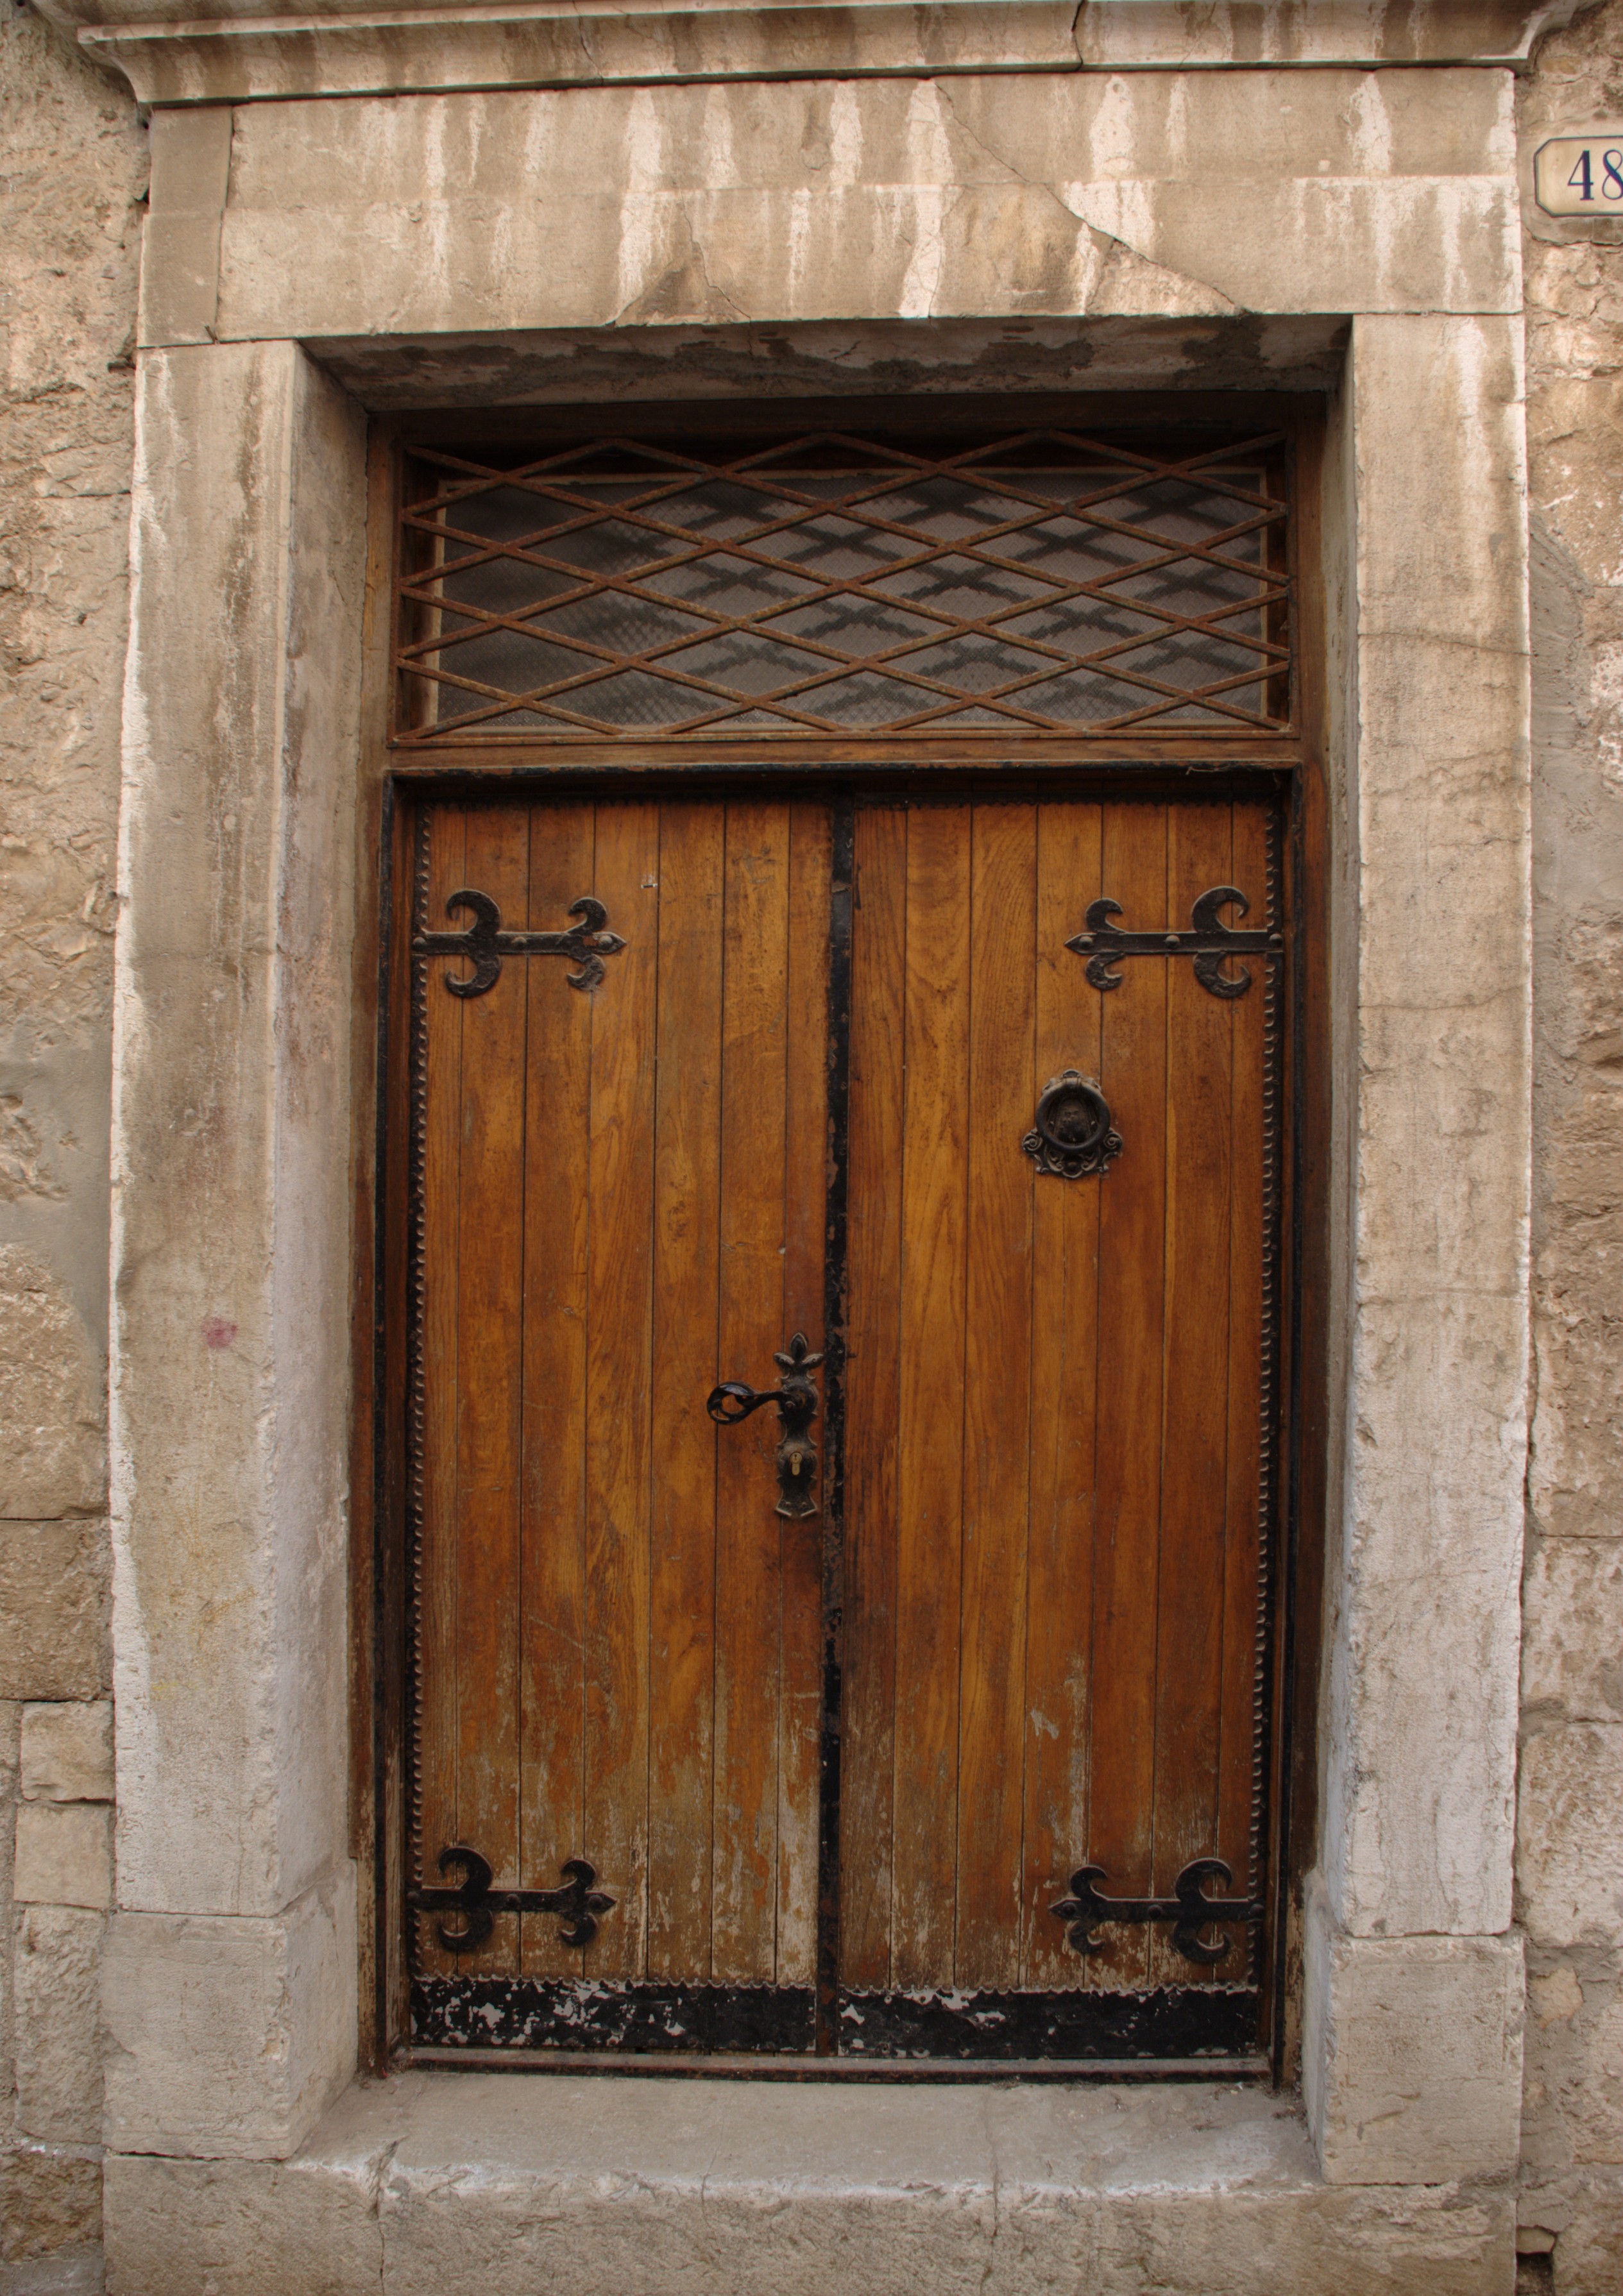
wood, house, window, town, city, cityscape, europe, facade, nikon, door, croatia, d80, istria, adriatic, nikond80, goldstaraward, rovigno, rovinj, jadran, istra, ancient history